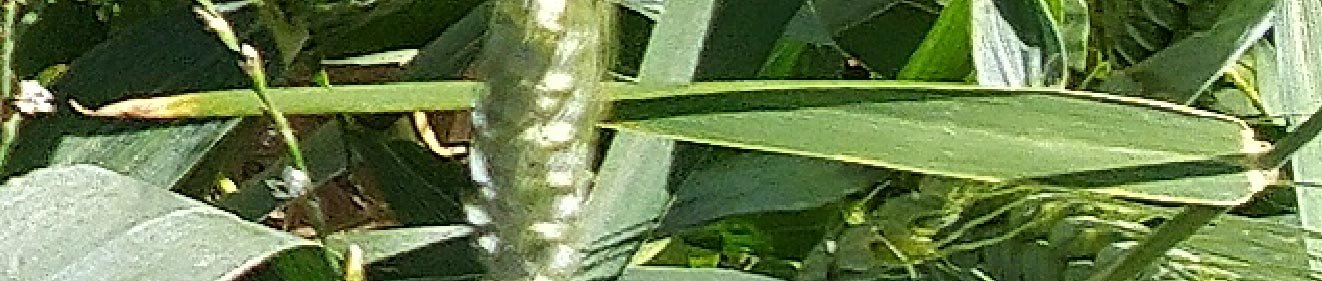
Label: Wheat___Healthy